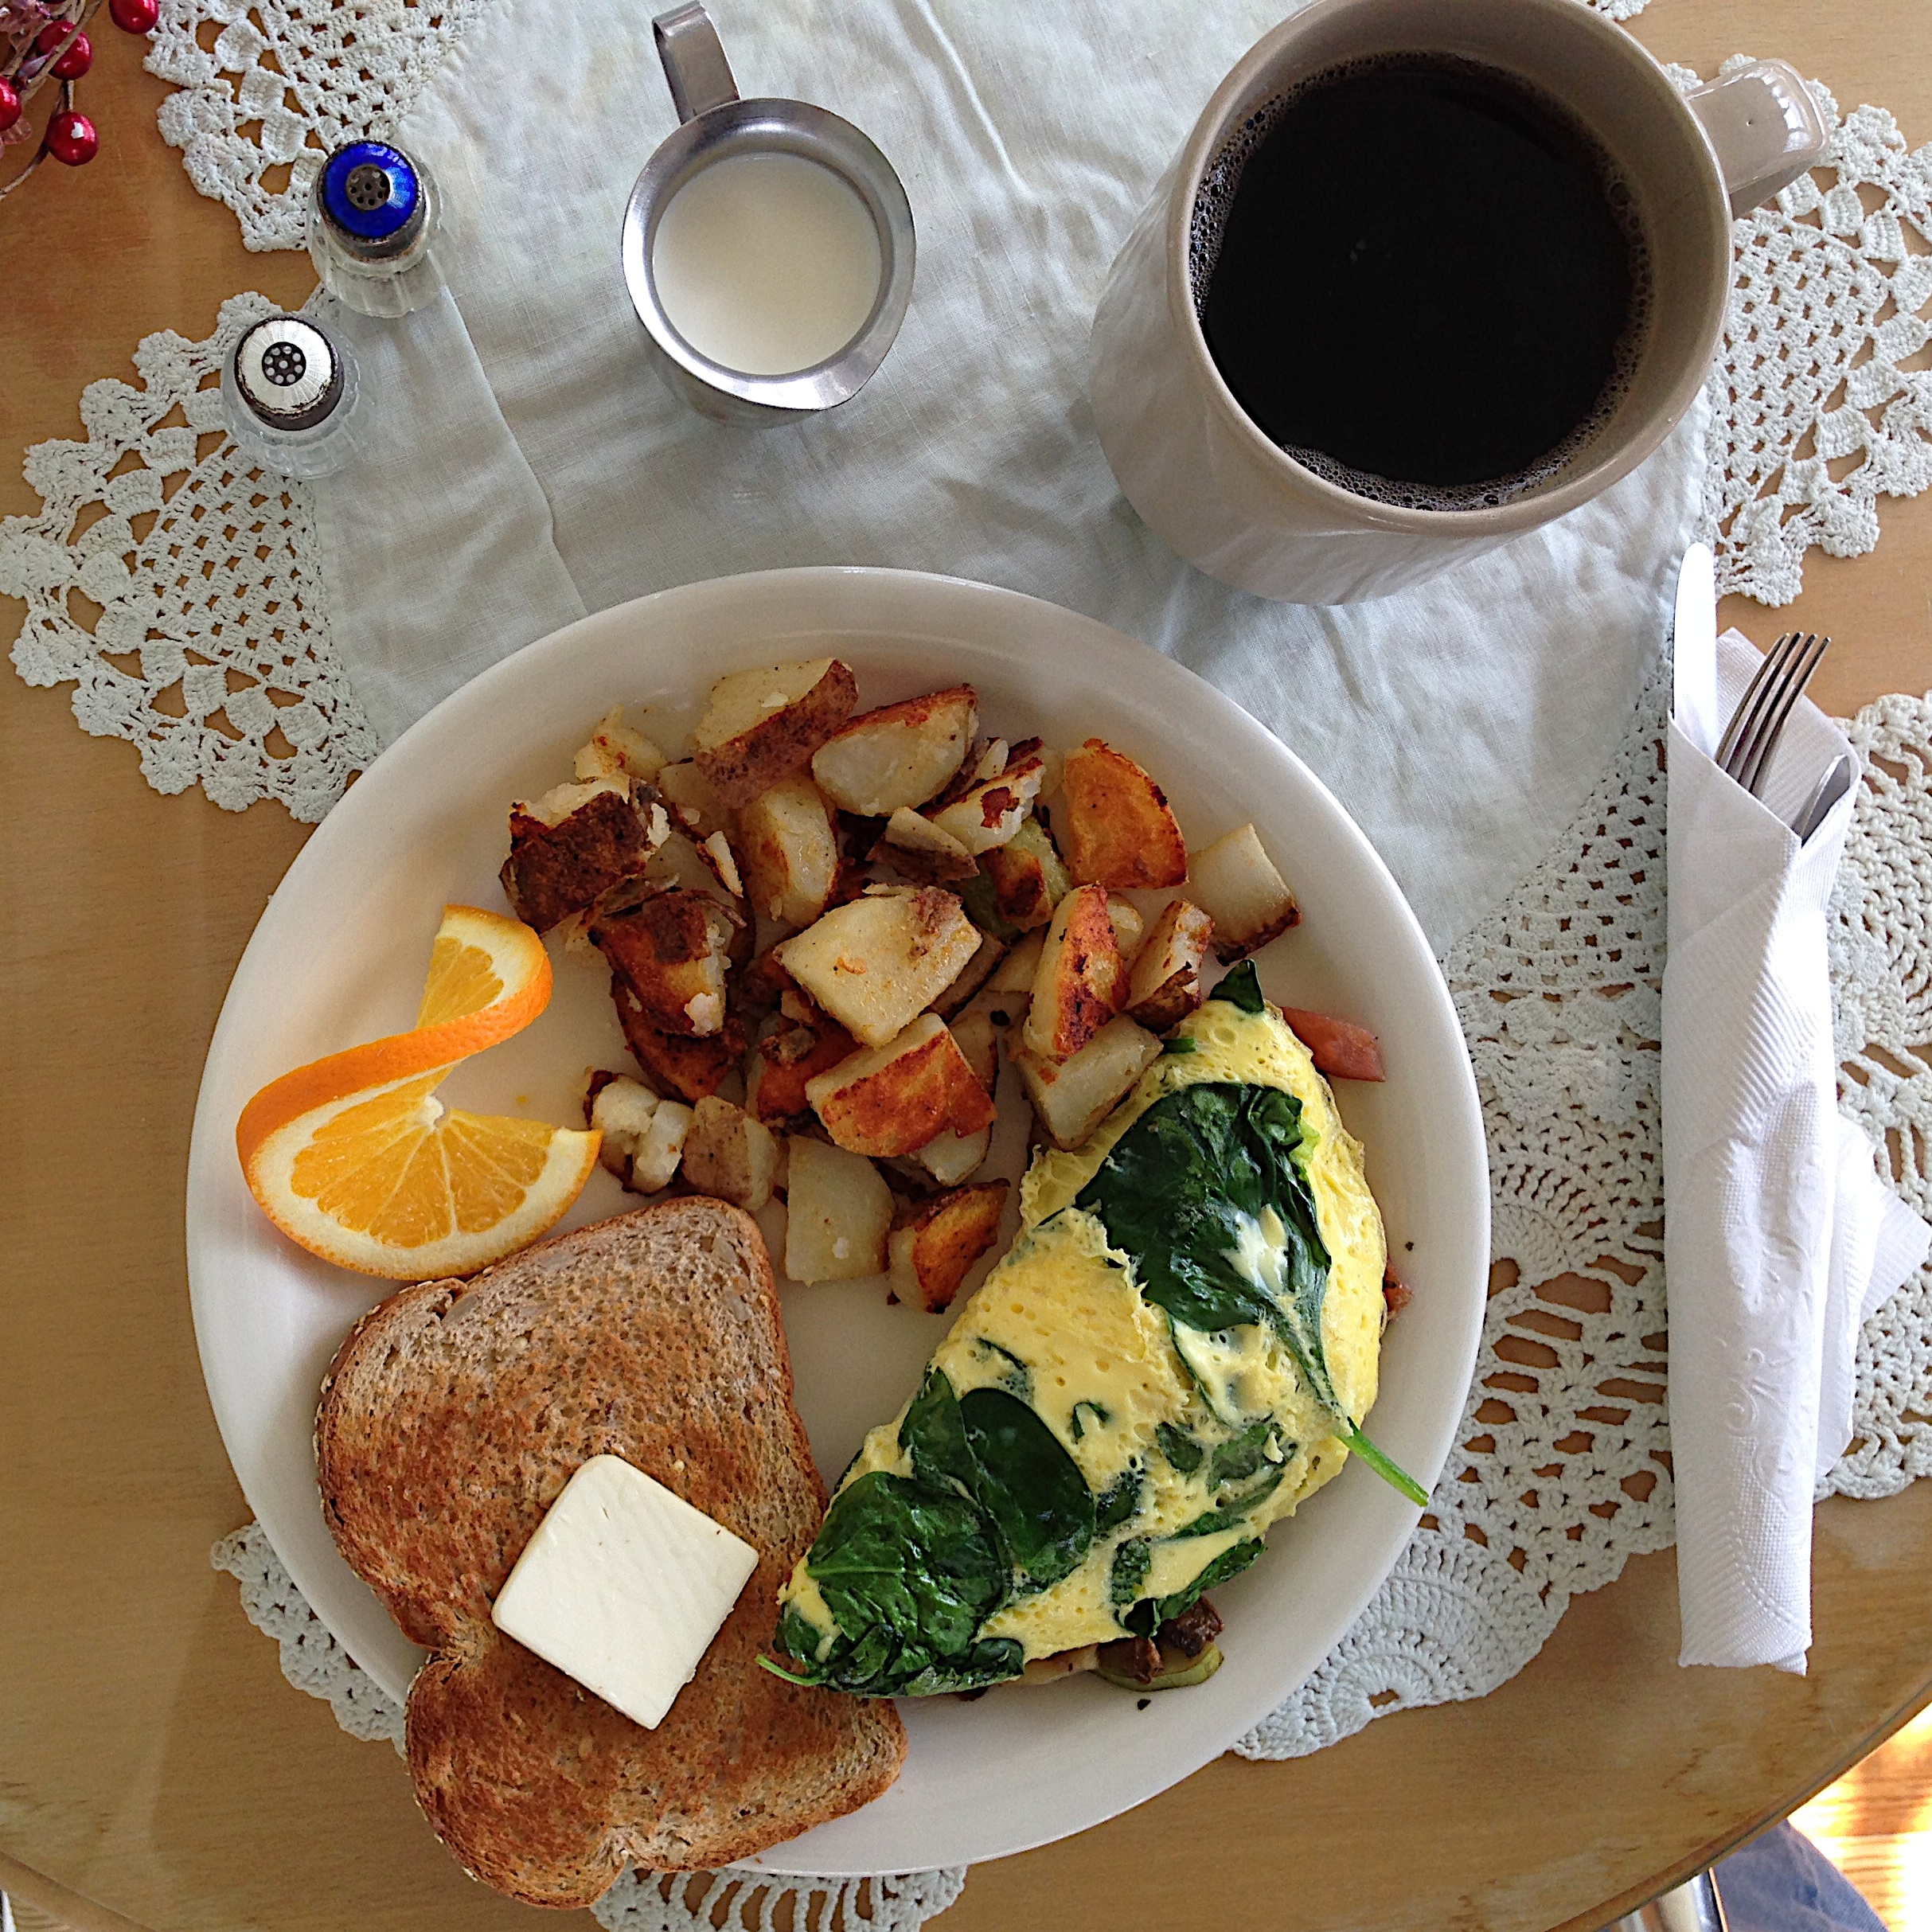
dish, meal, food, produce, vegetable, breakfast, lunch, cuisine, vegetarian food, randallhouse, brunch